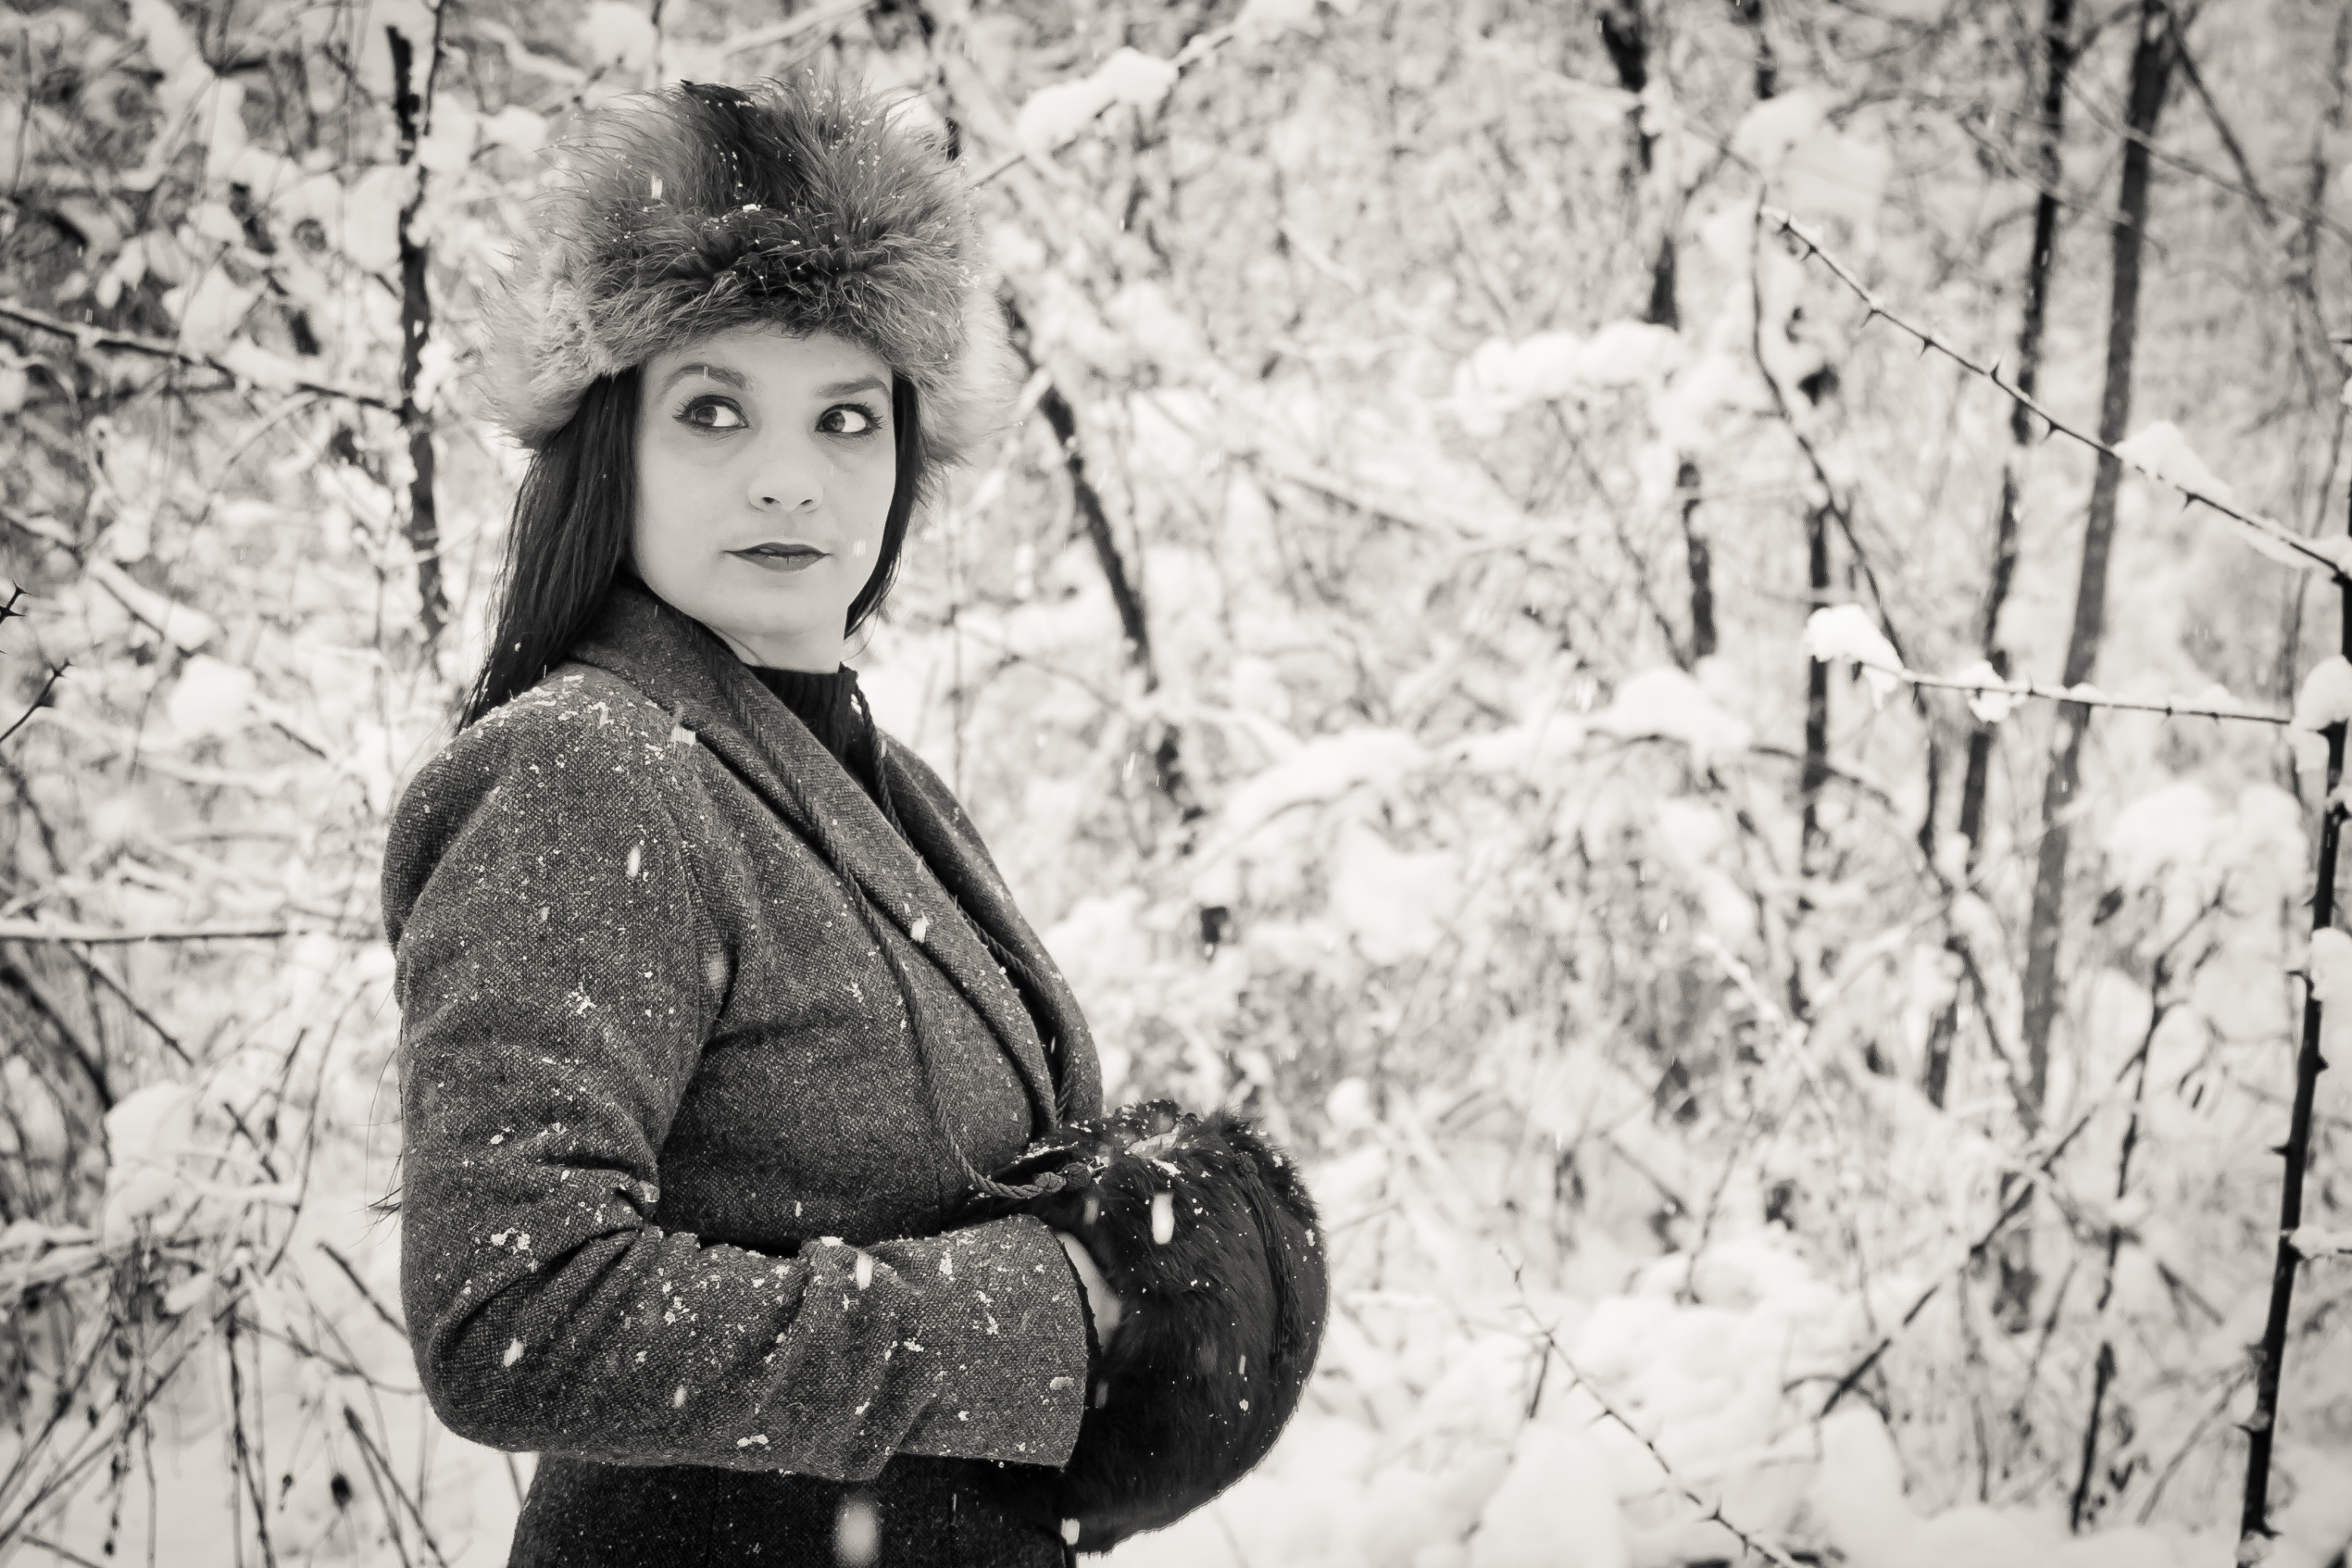
snow, winter, black and white, girl, white, photography, portrait, young, spring, weather, fashion, black, monochrome, season, photograph, beauty, photo shoot, monochrome photography, portrait photography